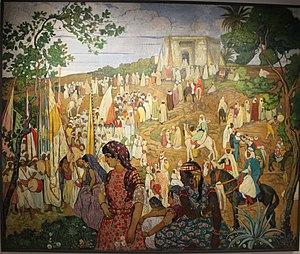
La Fête arabe dans la campagne de Tlemcen (ancien titre
Chetouane est une commune de la wilaya de Tlemcen en Algérie.
André Suréda, né le 5 juin 1872 à Versailles, et mort dans la même ville le 7 janvier 1930, est un peintre, dessinateur, graveur et illustrateur français.